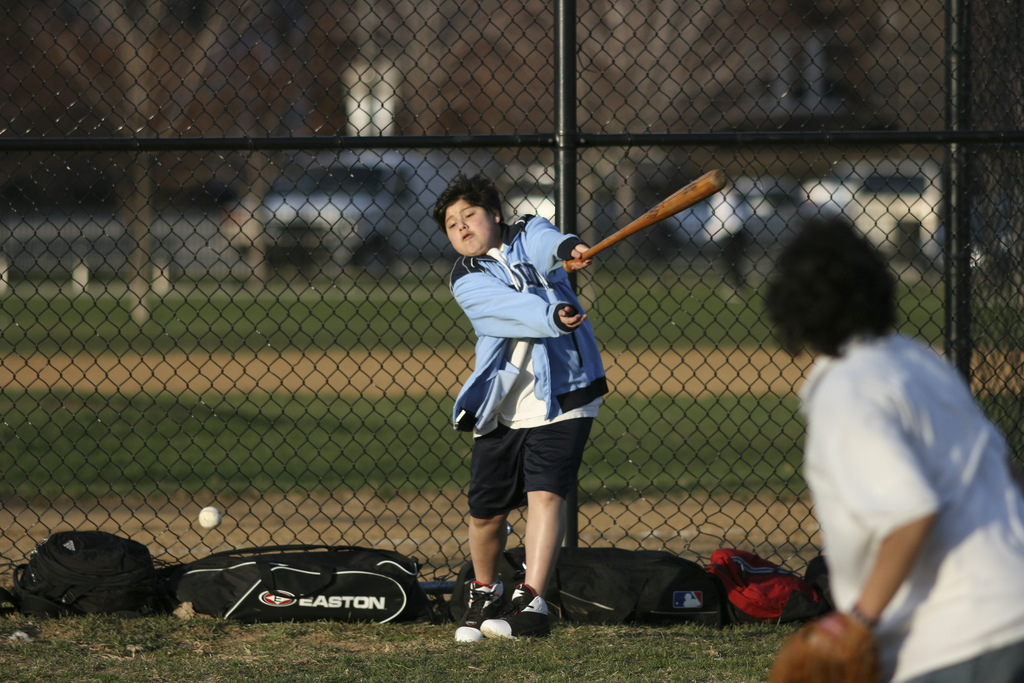
question: 人は何人いますか
answer: 2人

question: どんなスポーツをしていますか
answer: 野球

question: ボールはいくつありますか
answer: 1つ

question: バットはいくつありますか
answer: 1つ

question: グローブはいくつありますか
answer: 1つ

question: 右の人のシャツは何色ですか
answer: 白

question: 左の人の上着は何色ですか
answer: 水色

question: 左の人のズボンは何色ですか
answer: 黒